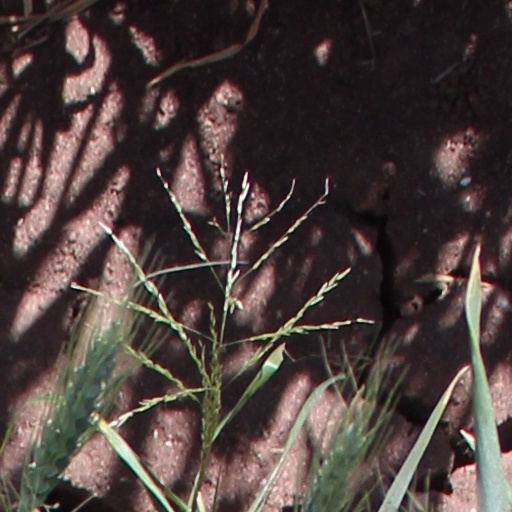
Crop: wheat